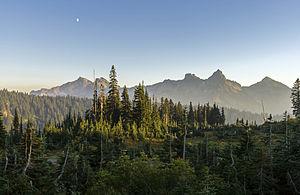
La chaîne de Tatoosh vue du Paradise, parc national du Mont Rainier, Washington, Etats-Unis. La brume est fumée d'un feu de forêt à proximité